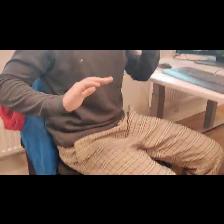
Label: Human